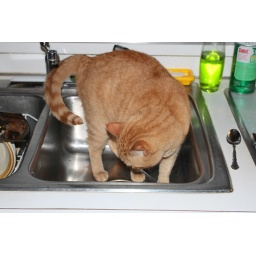
IMG_3464  Ginger in the kitchen sink